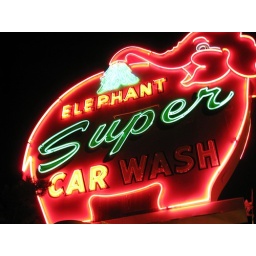
We walked by this awesome pink elephant car wash sign - I just love it!